Auriol Lee

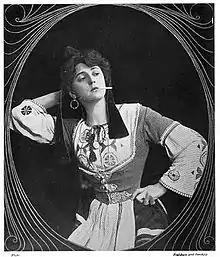
"The Bystander" 1908

Auriol Lee (13 September 1880 – 2 July 1941) was a popular British stage actress who became a successful West End and Broadway theatrical producer and director.